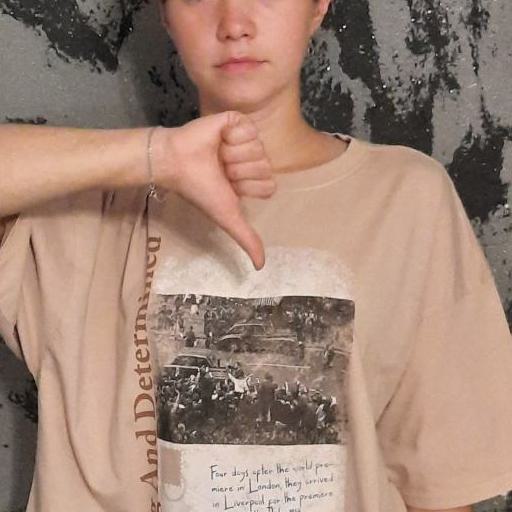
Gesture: dislike